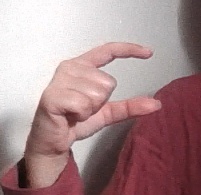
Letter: dal